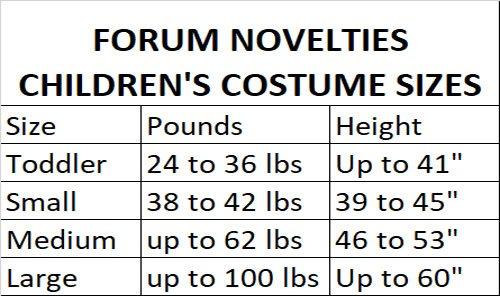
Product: Forum Novelties Pirate Captain Costume, Medium
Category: Clothing, Shoes & Jewelry | Costumes & Accessories | Kids & Baby | Boys | Costumes
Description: Great Condition.
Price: $21.86
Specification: ProductDimensions:13.5x10.5x1.9inches|ItemWeight:1pounds|ShippingWeight:1.1pounds(Viewshippingratesandpolicies)|DomesticShipping:ItemcanbeshippedwithinU.S.|InternationalShipping:ThisitemcanbeshippedtoselectcountriesoutsideoftheU.S.LearnMore|ASIN:B00WQJZDZU|Itemmodelnumber:74238|Manufacturerrecommendedage:4-12years